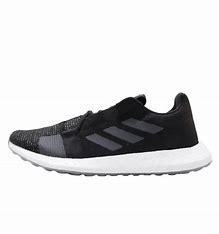
Brand: Adidas
Model: Senseboost Go